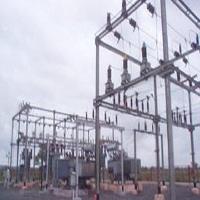
Weather: cloudy or overcast